Jennifer Smith (scientist)

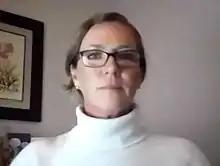
Smith speaks to the World Economic Forum in 2020

Jennifer E. Smith is an American marine ecologist and coral reef expert who works at the Scripps Institution of Oceanography. Her research investigates how physical and biological processes impact the function of marine communities.